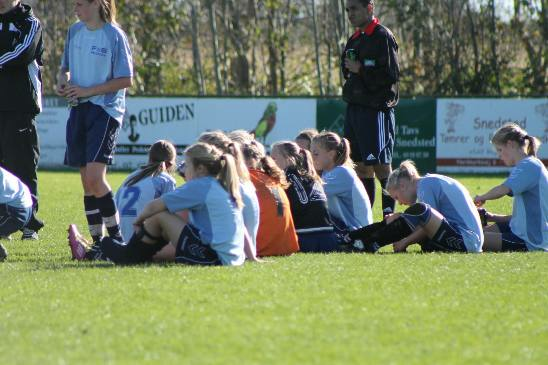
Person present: Yes